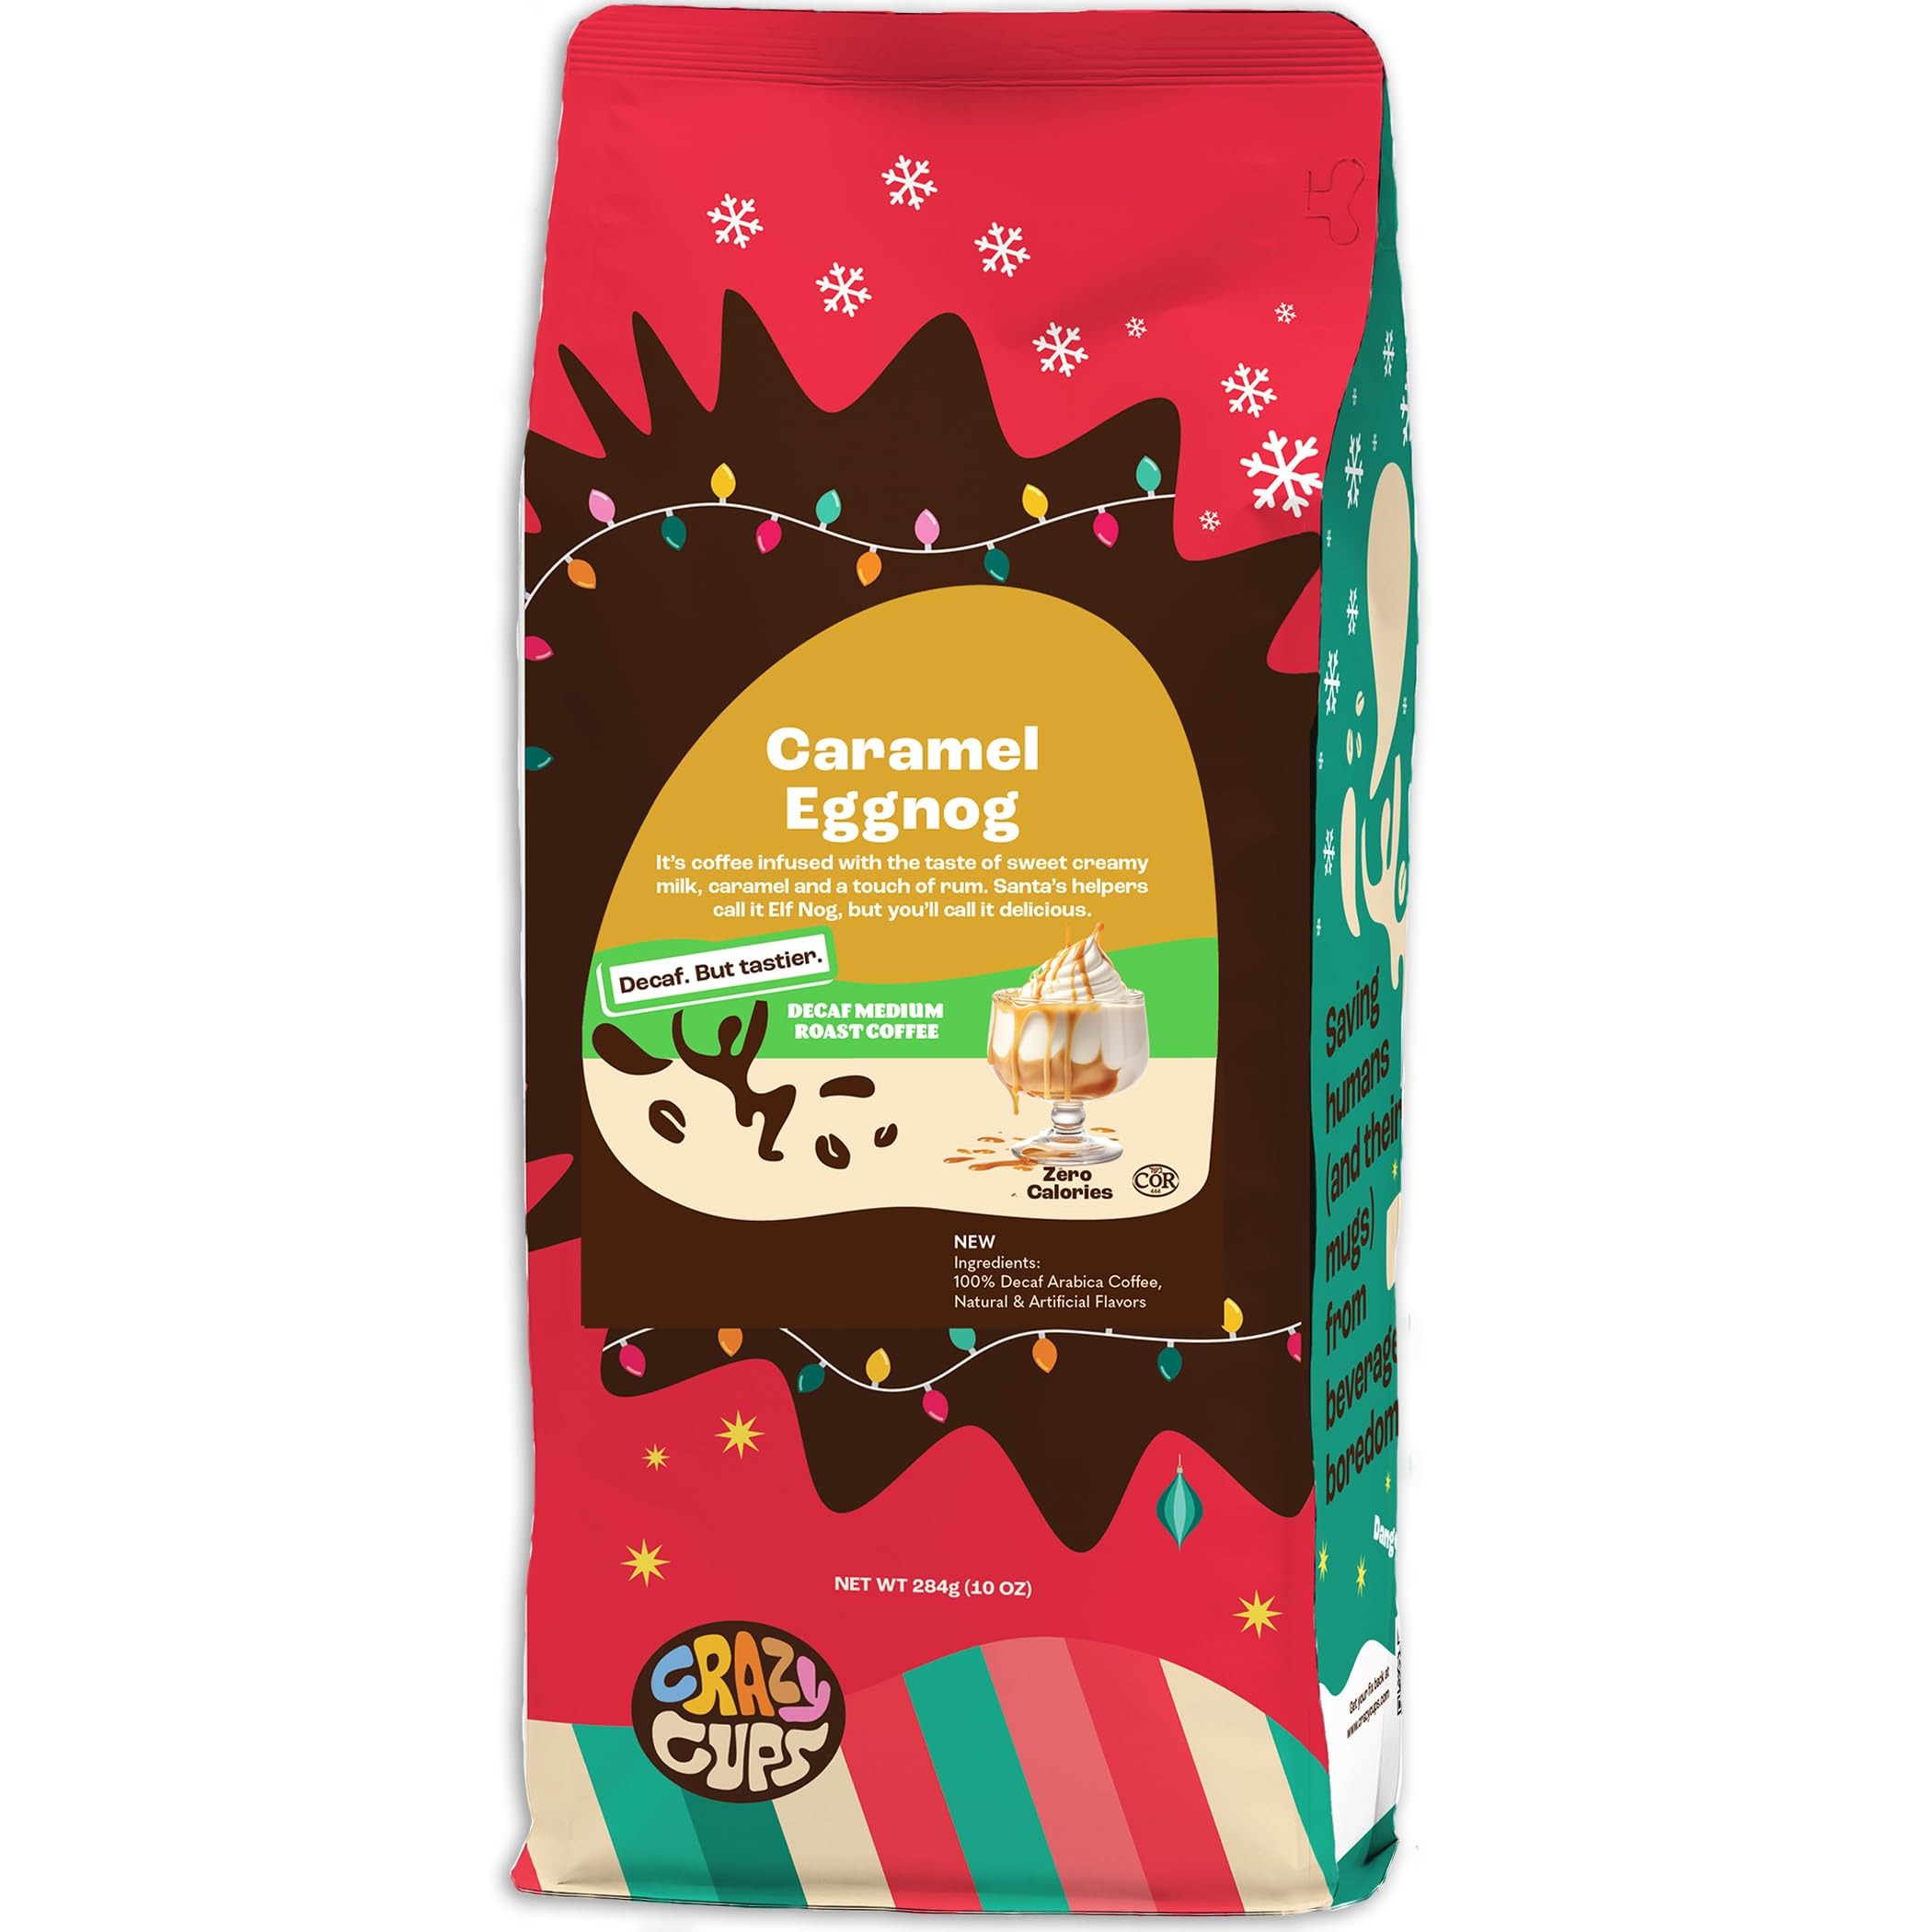
Item Name: Crazy Cups Flavored Ground Decaf Eggnog Coffee, Decaffeinated Caramel Eggnog in 10 oz Bag, For Brewing Flavored Hot or Iced Coffee, (Pack of 1)
Bullet Point 1: DECAF CARAMEL EGGNOG: Experience the sweet creaminess of eggnog and rich caramel notes in our Decaf Caramel Eggnog coffee. Perfect for cozy holiday nights, this brew offers all the indulgence, minus the caffeine.
Bullet Point 2: DELICIOUS FLAVORED GROUND COFFEE: Stock up on flavored fresh ground coffees that deliver the intense taste you’ve been looking for. Crazy Cups produces some of the tastiest, most innovative flavored coffees available today
Bullet Point 3: NATURALLY FLAVORED WITHOUT ALLERGENS: Crazy Cups artisan roasted specialty coffee uses all natural flavors and no added sugar to deliver rich coffee taste and surprisingly bold flavors with each and every cup.
Bullet Point 4: A HEALTHY CHOICE: All Crazy Cups flavored ground coffees are calorie-free, gluten free, lactose free, non-dairy, sugar free, nut-free, vegan, kosher pareve, and do not contain any artificial sweeteners
Bullet Point 5: JOIN THE FLAVOR NATION: If you’re passionate about flavors, we invite you to join our Flavor Nation today and explore our more than 50 different flavors of Crazy Cups coffees, decafs, teas, ciders, and hot chocolates for K Cup brewers as well!
Value: 10.56
Unit: Ounce

Price: 8.79